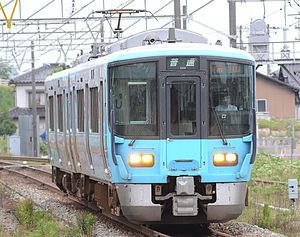
La ligne IR Ishikawa Railway est une ligne ferroviaire de la compagnie IR Ishikawa Railway située dans la préfecture d'Ishikawa au Japon. Elle relie la gare de Kanazawa à Kanazawa à la gare de Kurikara à Tsubata.